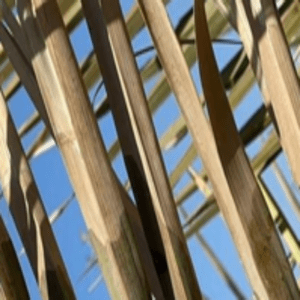
Label: Manganese Deficiency